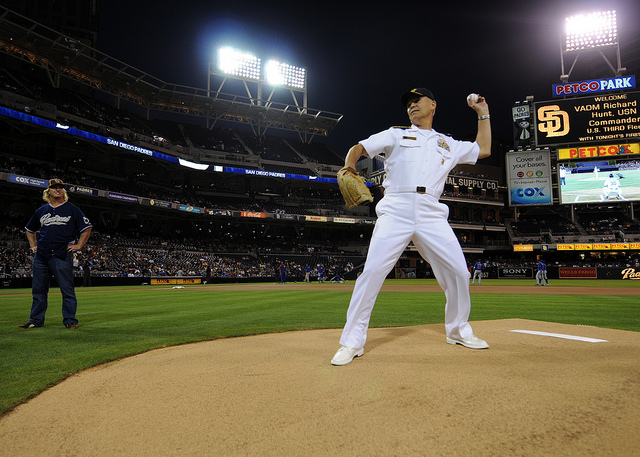
vận động viên bóng chày đeo găng tay đang chuẩn bị ném bóng